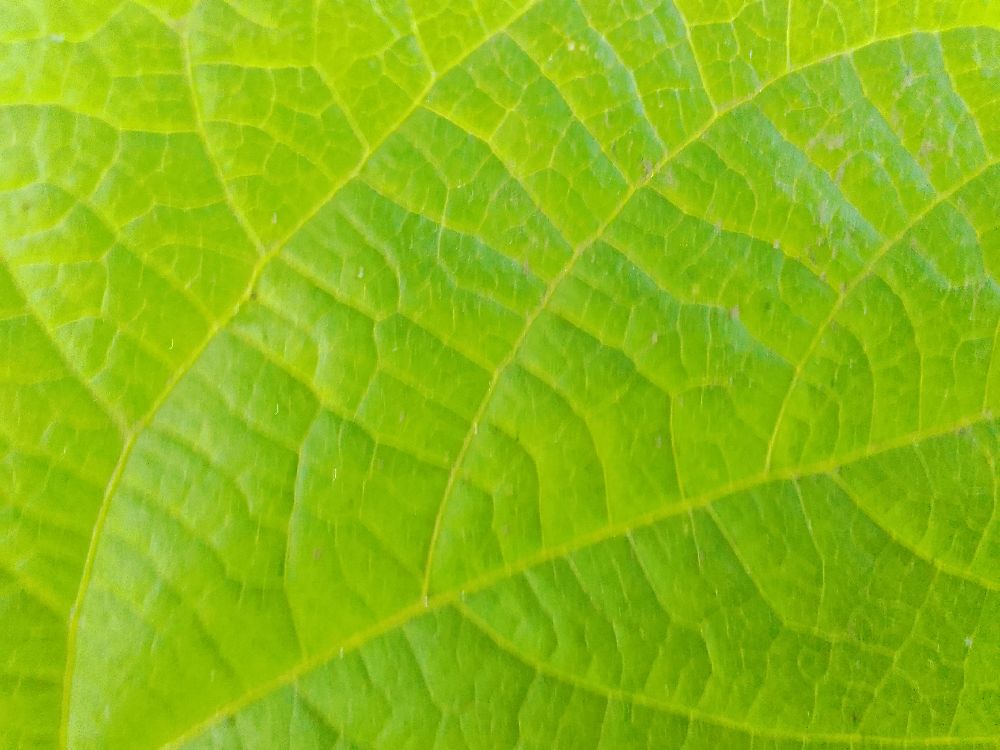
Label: healthy